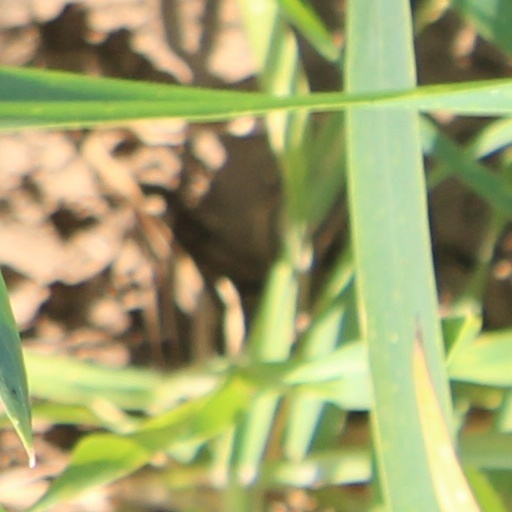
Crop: wheat